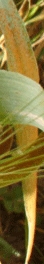
Label: Wheat___Brown_Rust